Tollmann's bolide hypothesis

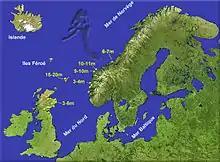
The megatsunami-producing Storegga Slide in Norway has been dated to approximately 6225–6170 BCE

There exists a lack of credible physical evidence of either multiple-kilometer-high tsunami waves penetrating deeply into continents, and the ecological devastation these would have caused. Thousands of paleoenvironmental records constructed from the study of lakes, bogs, mires, and river valleys all over the world by palynologists have not shown the existence of such a megatsunami. In the case of North America, research published by various authors provides detailed records of paleoenvironmental changes that have occurred throughout the last 10,000 to 15,000 years as reconstructed from pollen and other paleoenvironmental data from over a thousand sites throughout North America. These records do not recognise indications of either a resulting catastrophic environmental devastation or layers of tsunami deposits, which the mega-tsunamis postulated by Tollmann's bolide hypothesis would have created. Paleovegetation maps illustrate a distinct lack of the dramatic changes in North American paleovegetation during the Holocene, which would be expected from the cataclysmic ecological and physical destruction that a continent-wide mega-tsunamis would certainly have caused.